John Churchill, 1st Duke of Marlborough

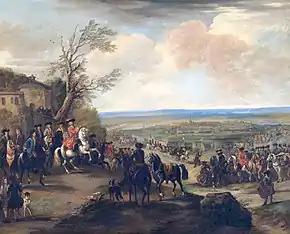
Marlborough at the Battle of Oudenaarde, 1708

On 9 February 1703 (O.S.), soon after the Marlboroughs' elevation, their daughter Elizabeth married Scroop Egerton, 1st Earl of Bridgewater. This was followed in the summer by an engagement between Mary and John Montagu, heir to the Earl of, and later Duke of Montagu, (they later married on 20 March 1705 (O.S.)). Their two older daughters were already married: Henrietta to Godolphin's son Francis in April 1698, and Anne to the hot-headed and intemperate Charles Spencer, Earl of Sunderland in 1700. However, Marlborough's hopes of founding a great dynasty of his own reposed in his eldest and only surviving son, John, who, since his father's elevation, had borne the courtesy title of Marquess of Blandford. But while studying at Cambridge in early 1703, the 17-year-old was stricken with severe smallpox. His parents rushed to be by his side, but on Saturday morning, 20 February (O.S.), the boy died, plunging the duke into "the greatest sorrow in the world".